Question: Please indicate a possible affordance area of the tennis racket that can be used for holding
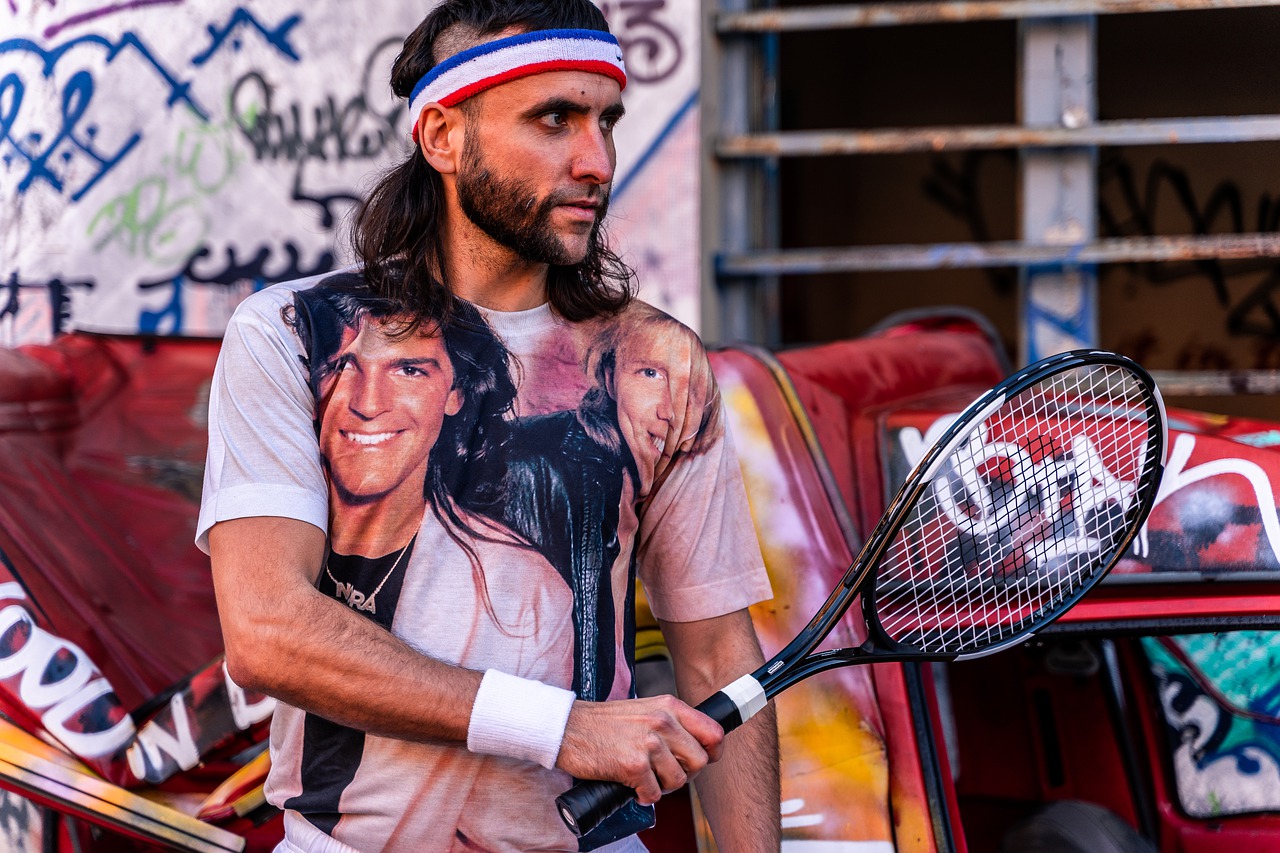
Answer: [565.197, 612, 834.722, 844.545]